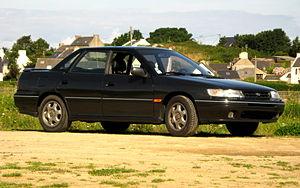
Subaru Legacy Turbo (version européenne)
La Subaru Legacy est une berline routière de la gamme Subaru. Proposée en berline et en break, elle est très prisée des régions froides où sa transmission intégrale fait des merveilles. Elle est fabriquée à Ōta dans la préfecture de Gunma au Japon par Fuji Heavy Industries et à Lafayette dans l'état d'Indiana aux États-Unis par Subaru of Indiana Automotive.
Le tuning Sleeper est un style de tuning.